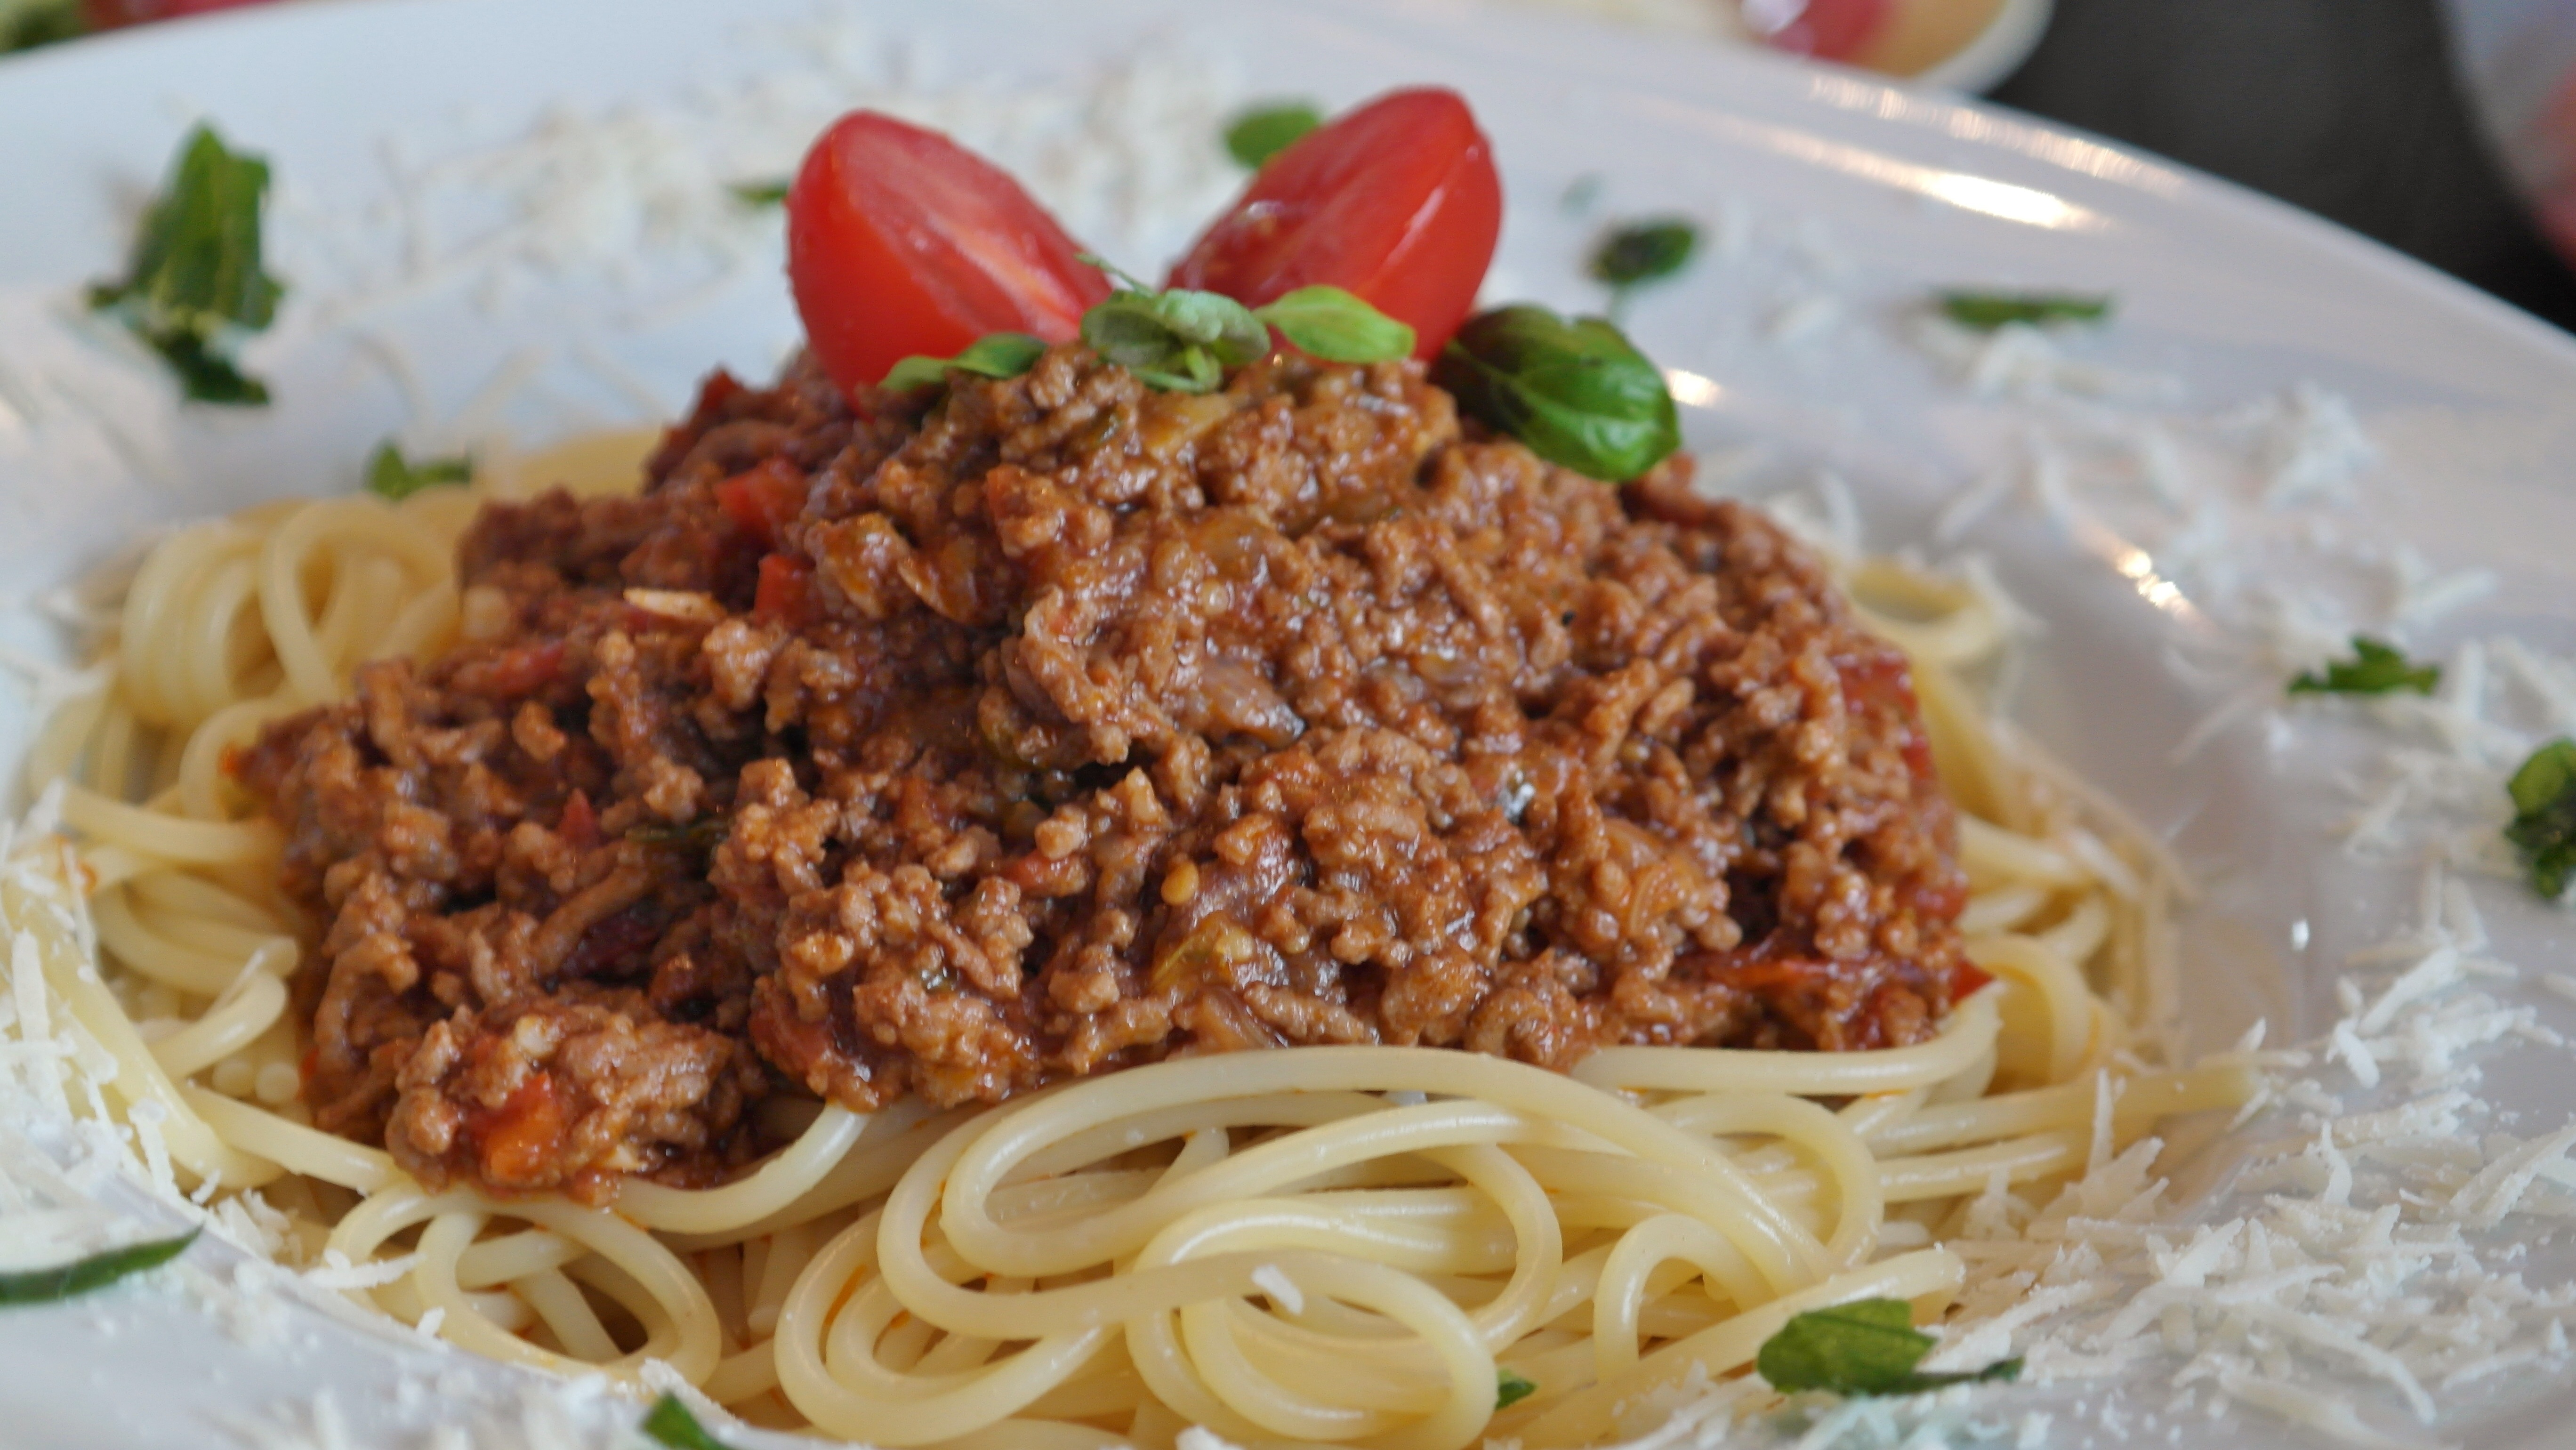
dish, food, produce, italy, eat, meat, lunch, cuisine, delicious, homemade, pasta, basil, cheese, noodles, hearty, dinner, tomatoes, spaghetti, starter, frisch, italian, parmesan, parmesan cheese, italian food, meatball, bolognese, carbonara, european food, bucatini, bolognese sauce